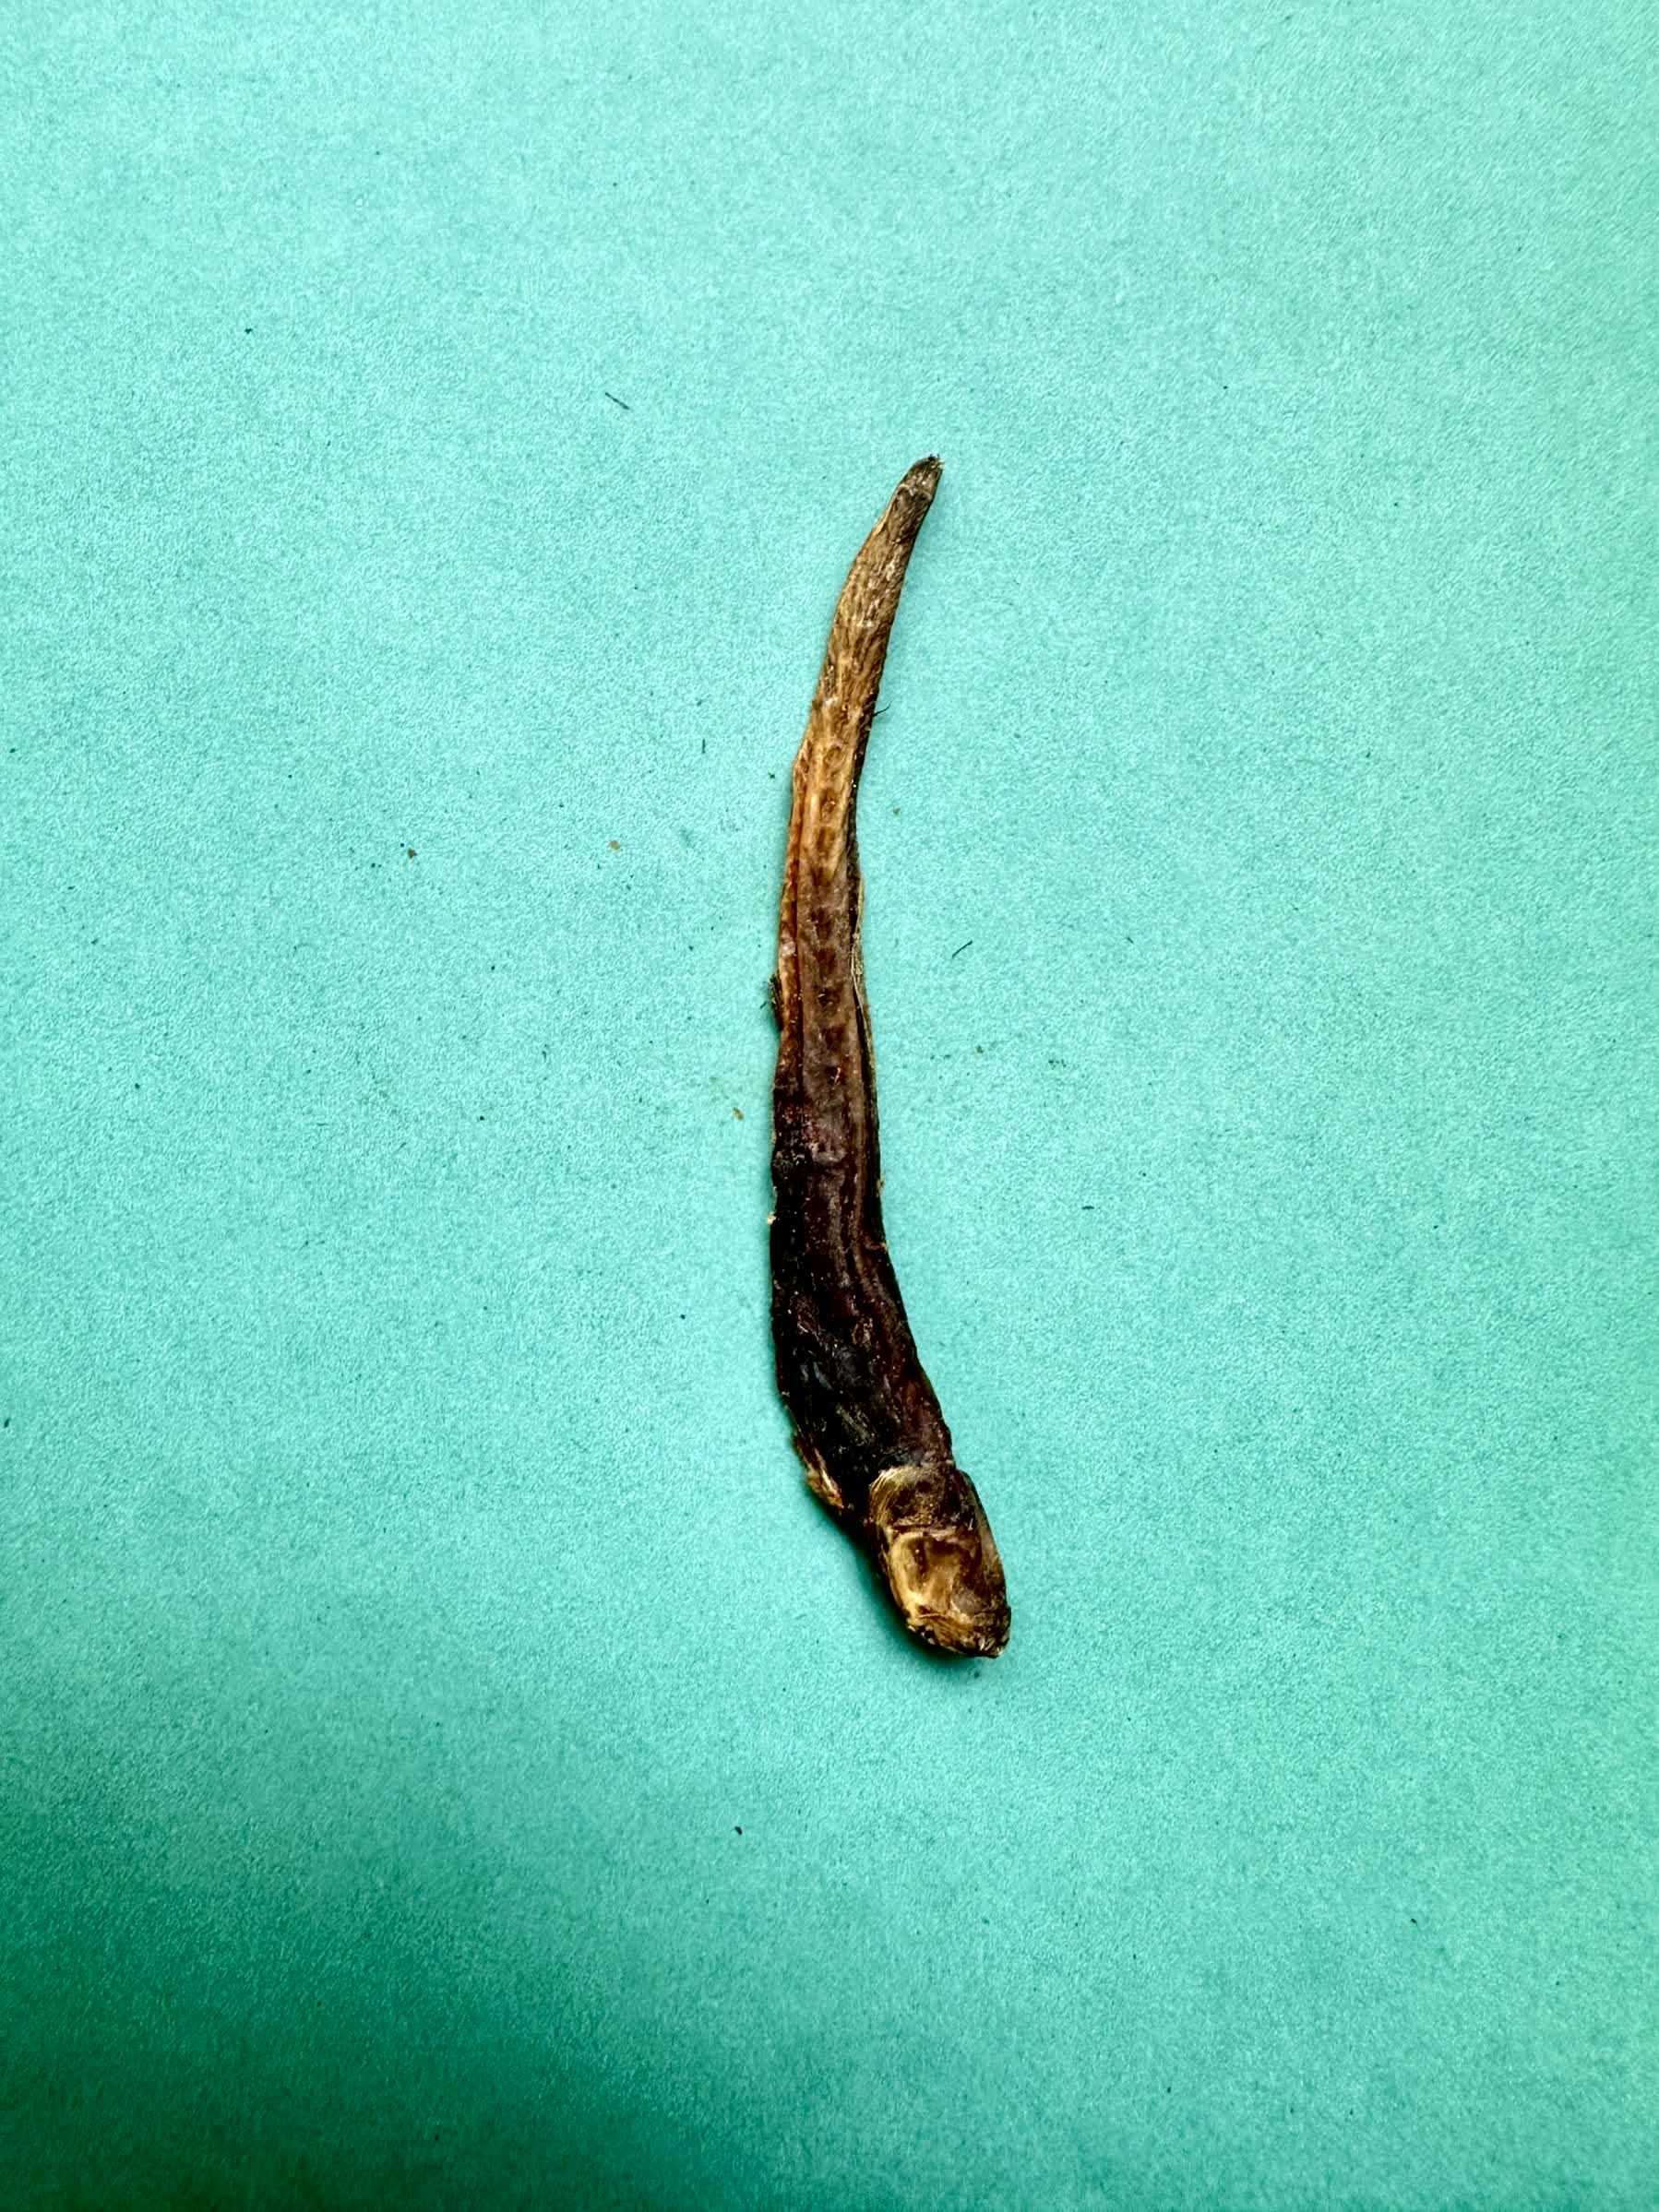
Species: Chewa